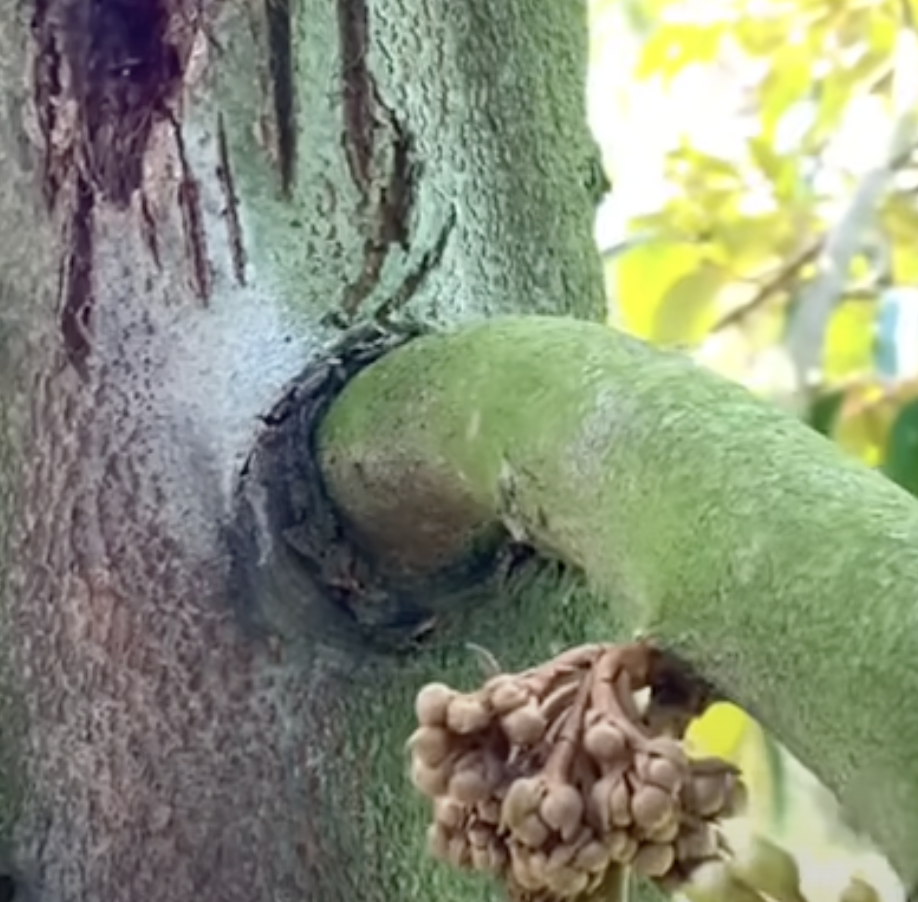
Label: stem_cracking_ gummosis